Kirchzarten Airfield

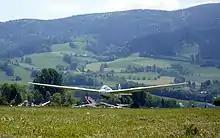
Glider ASK 13 on short final runway 36L

Currently, only winch launching for gliders is permitted at Kirchzarten. Motorized take-offs are forbidden due to local noise restrictions. There have been occasional exceptions to this rule during special events.